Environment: real
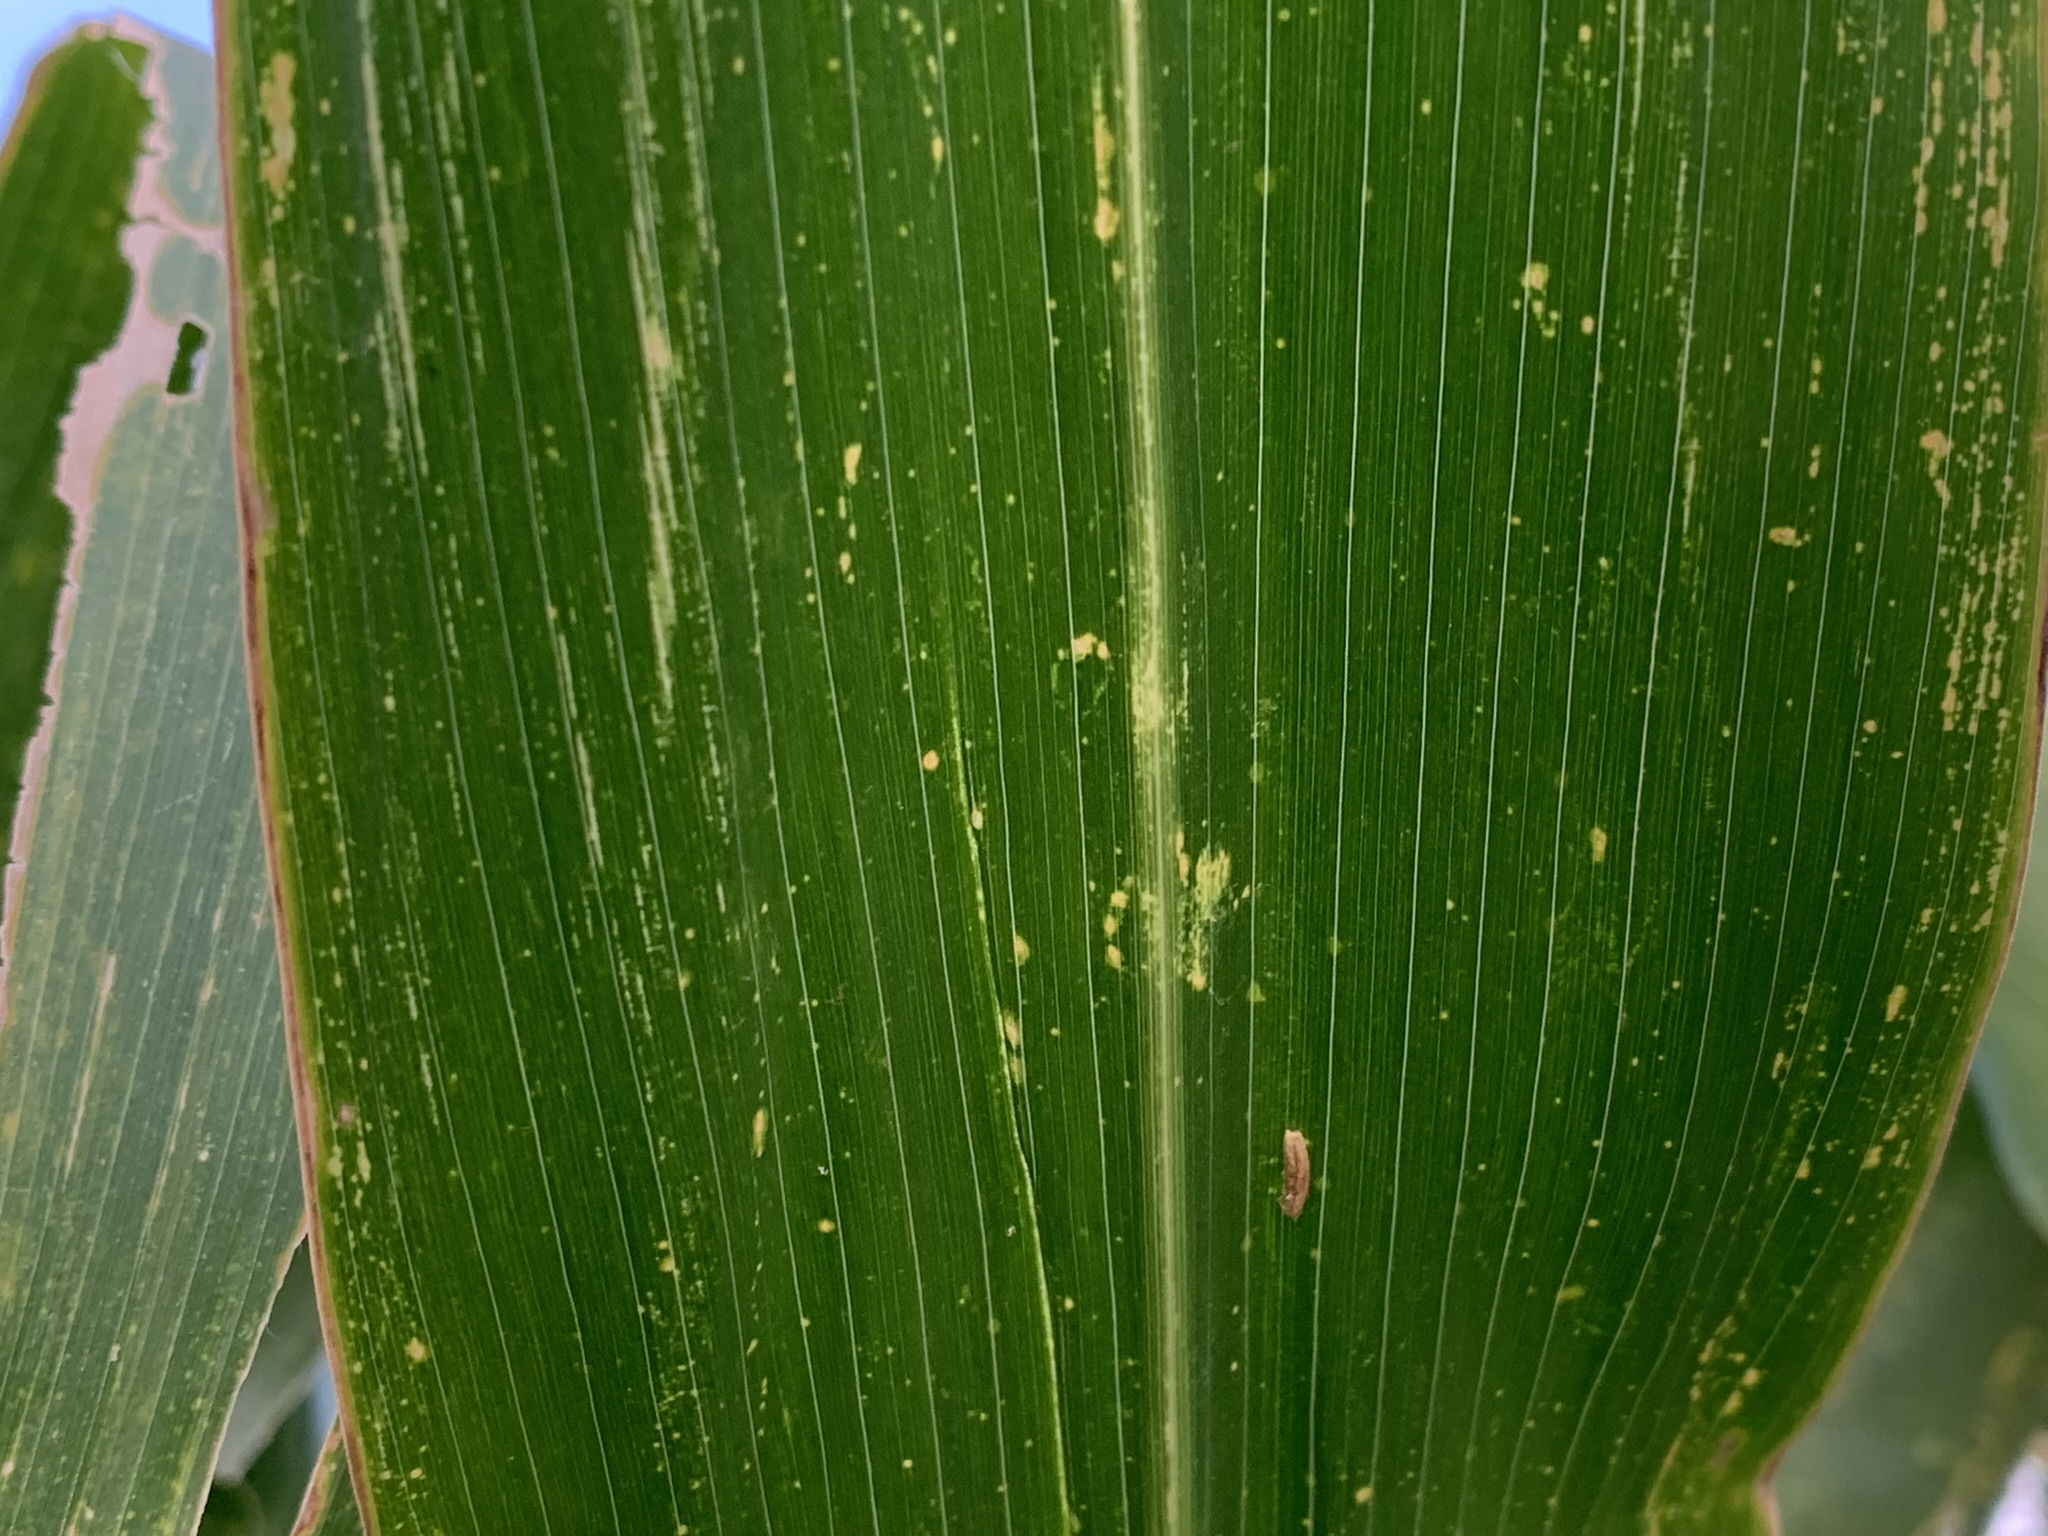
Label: lethal_necrosis